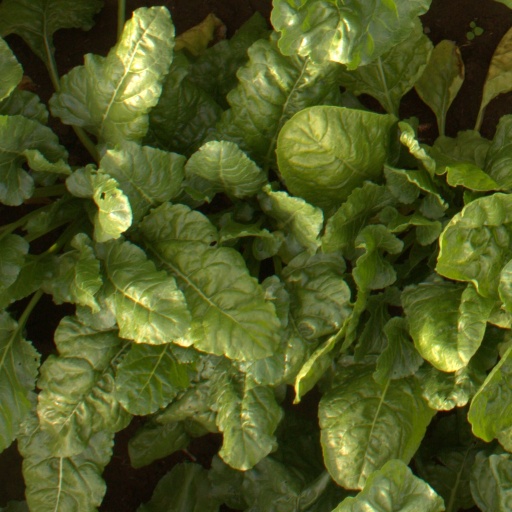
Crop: sugar beet